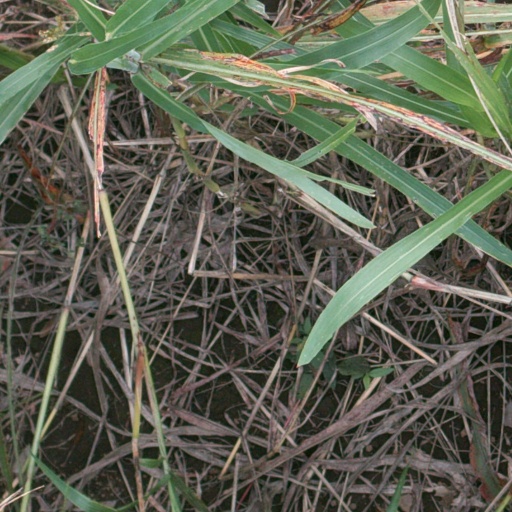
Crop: sorghum